Taraxacum

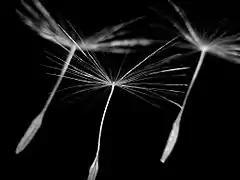
The pappus of a dandelion seed, which aids in wind-driven dispersal

In "Taraxacum" ovules, the megaspore mother cell is the only cell committed to enter the meiotic process. "T. officinale" is able to reproduce by a sexual meiotic process involving the production of haploid gametes, as well as by an asexual parthenogenetic meiotic process, referred to as apomixis, that produces diploid seeds genetically identical to the mother plant. Parthenogenesis permits the autonomous development of an unreduced egg cell into an embryo without the requirement of fertilisation.